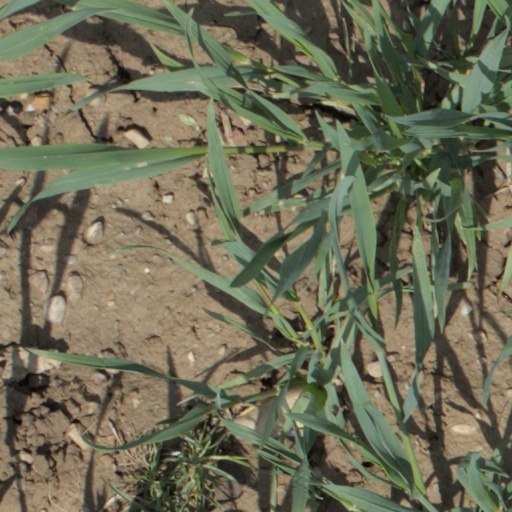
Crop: wheat